Airdrie, North Lanarkshire

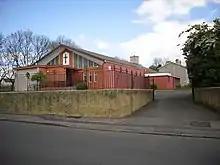
Saint Andrews Chapel

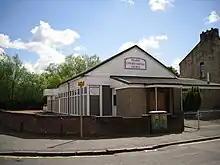
Pilgrim Congregational Church

Roman Catholic Church – Airdrie's Roman Catholic churches are immediately governed by the Diocese of Motherwell, currently led by Bishop Joseph Toal. The Bishops' Conference of Scotland (effectively the Church's headquarters in Scotland) is situated in Airdrie.